Jacopo Tiepolo

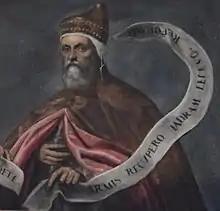
Portrait by Domenico Tintoretto, late-16th-century

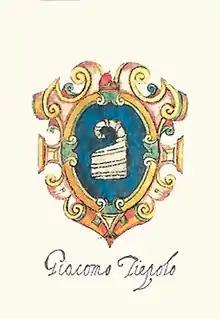
Coat of arms of Jacopo Tiepolo

Jacopo Tiepolo (shortly before 1170 – 19 July 1249), also known as Giacomo Tiepolo, was Doge of Venice from 1229 to 1249. He had previously served as the first Venetian Duke of Crete, and two terms as Podestà of Constantinople, twice as governor of Treviso, and three times as ambassador to the Holy See. His dogate was marked by major domestic reforms, including the codification of civil law and the establishment of the Venetian Senate, but also against a mounting conflict with Emperor Frederick II, which broke into open war from 1237 to 1245.